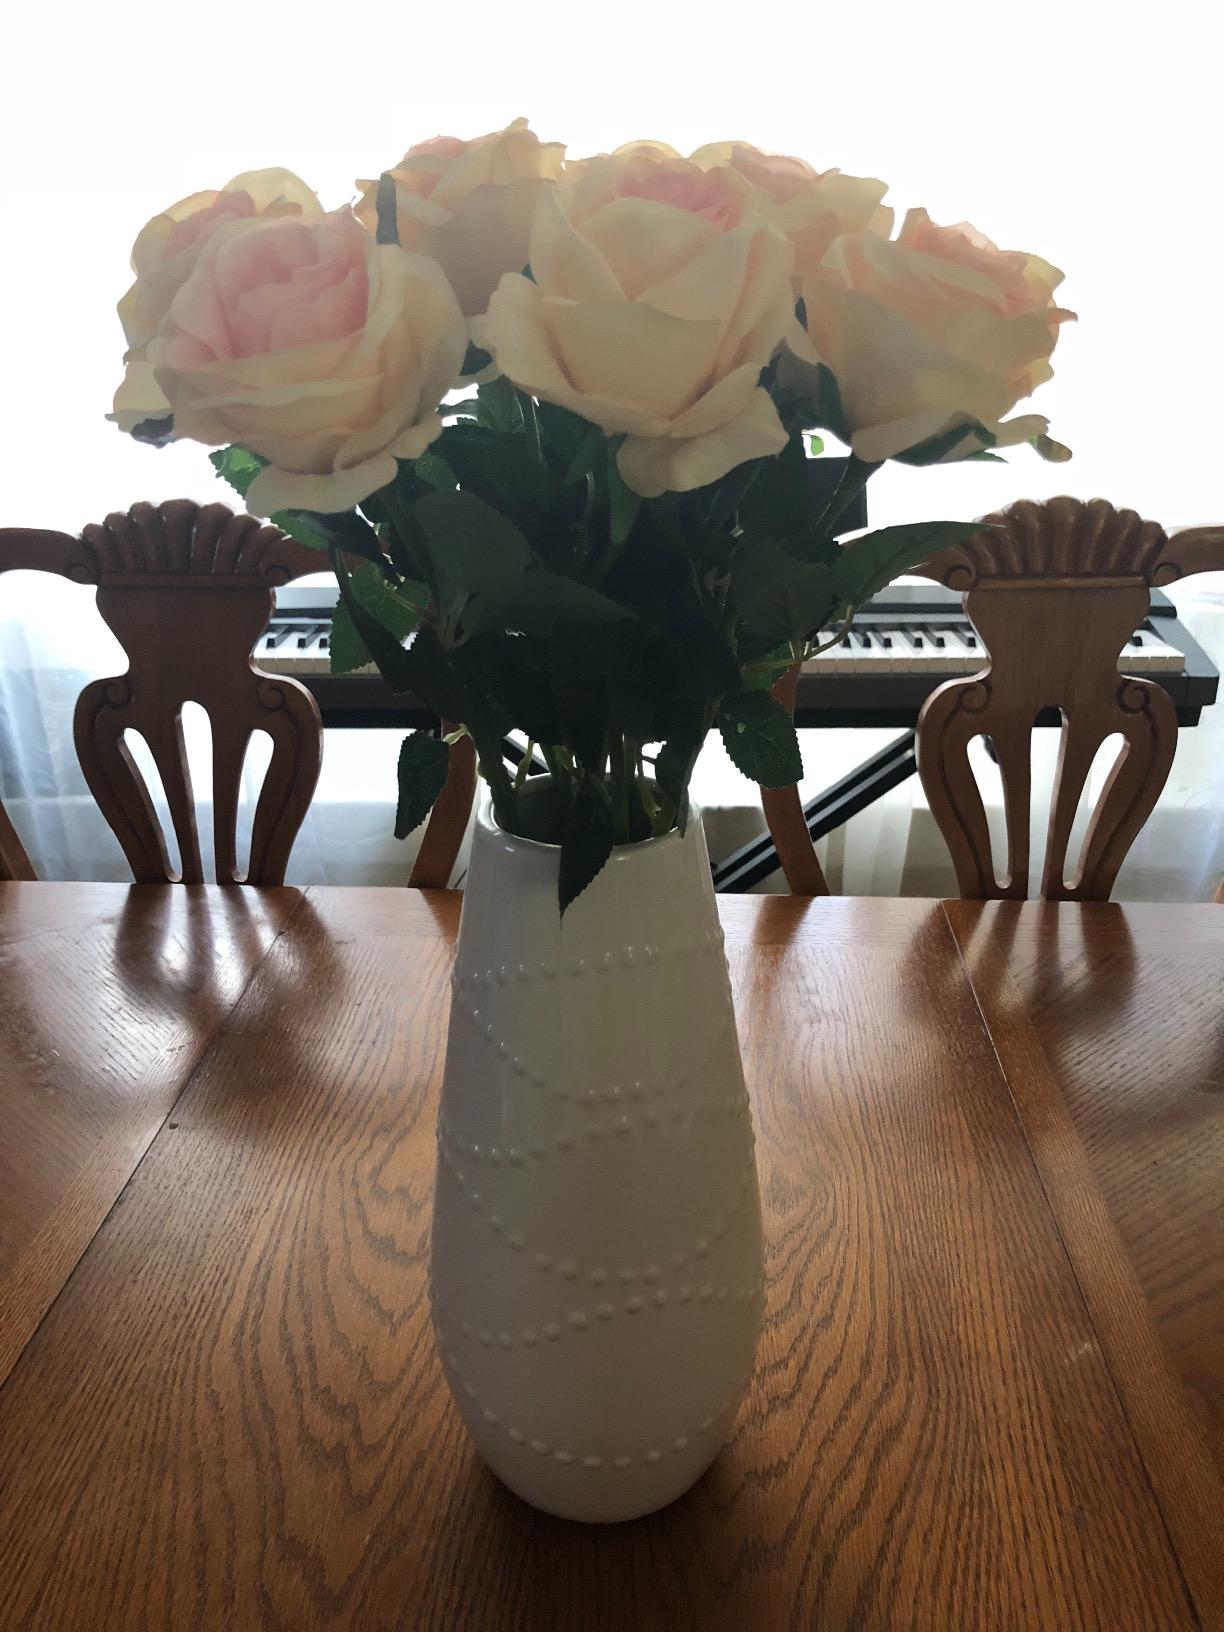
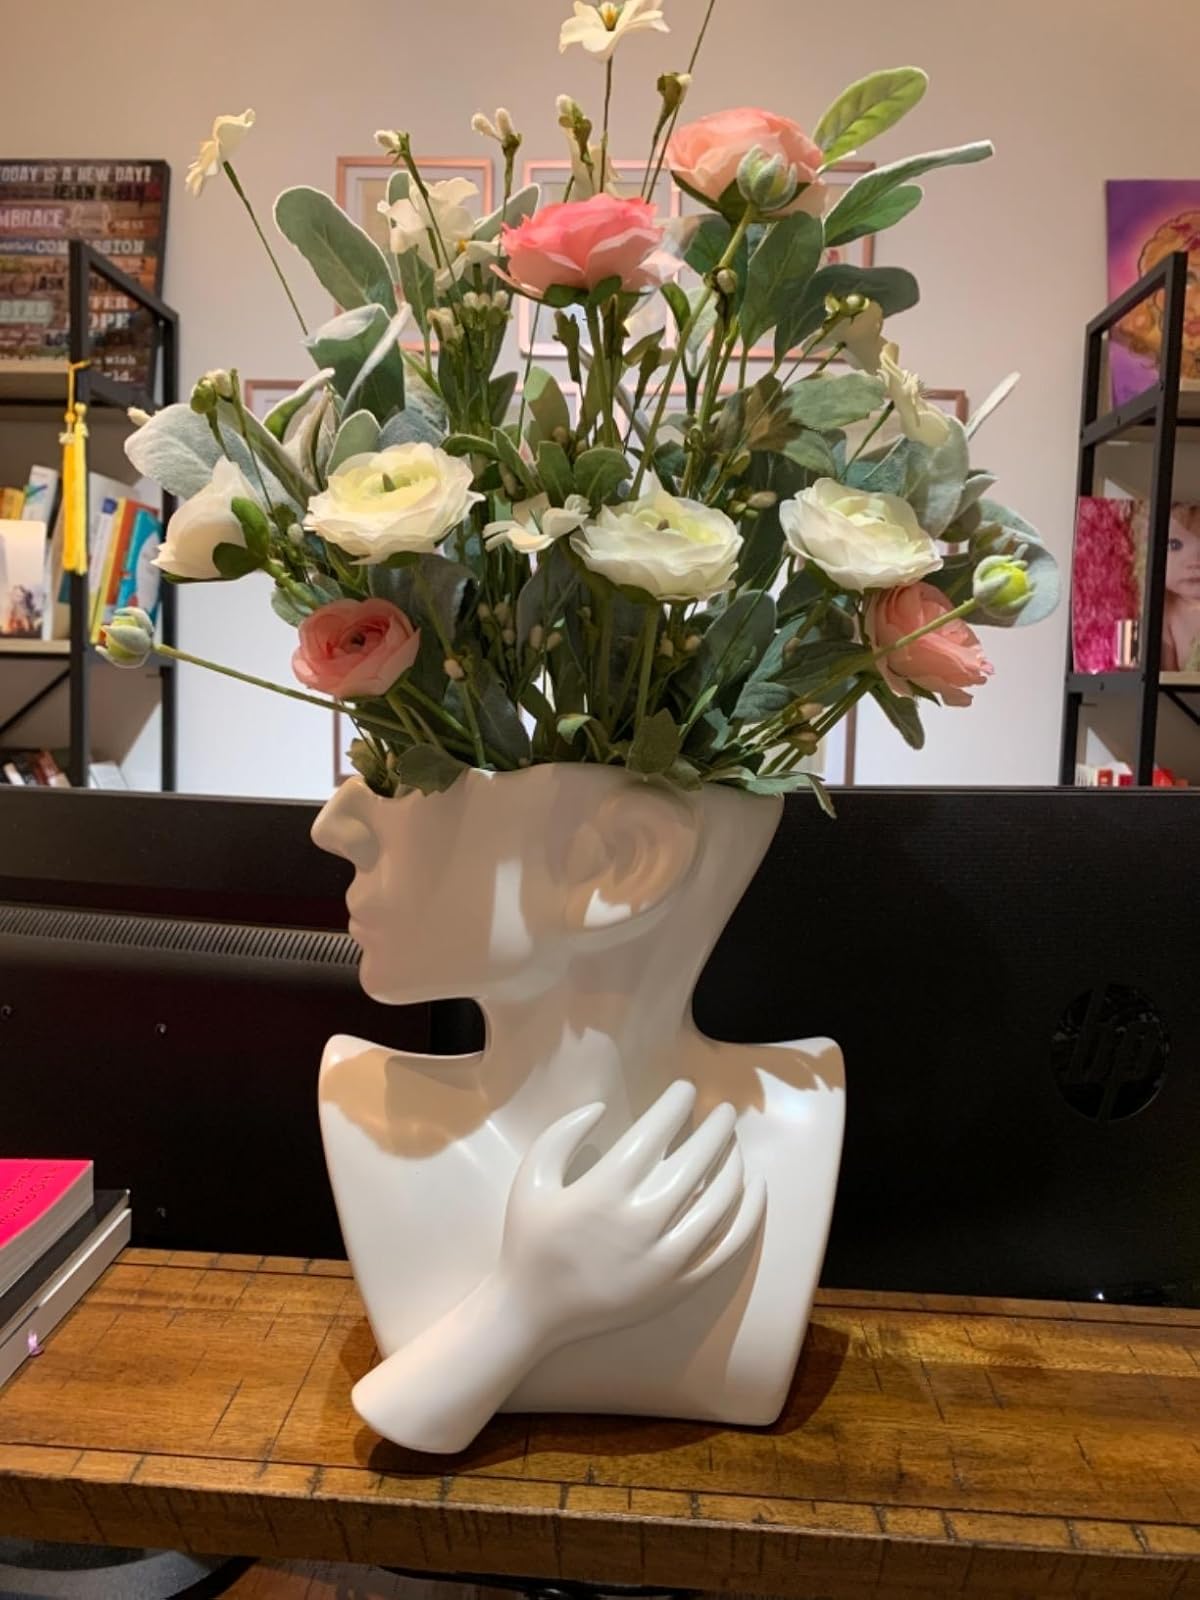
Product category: vase
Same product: no